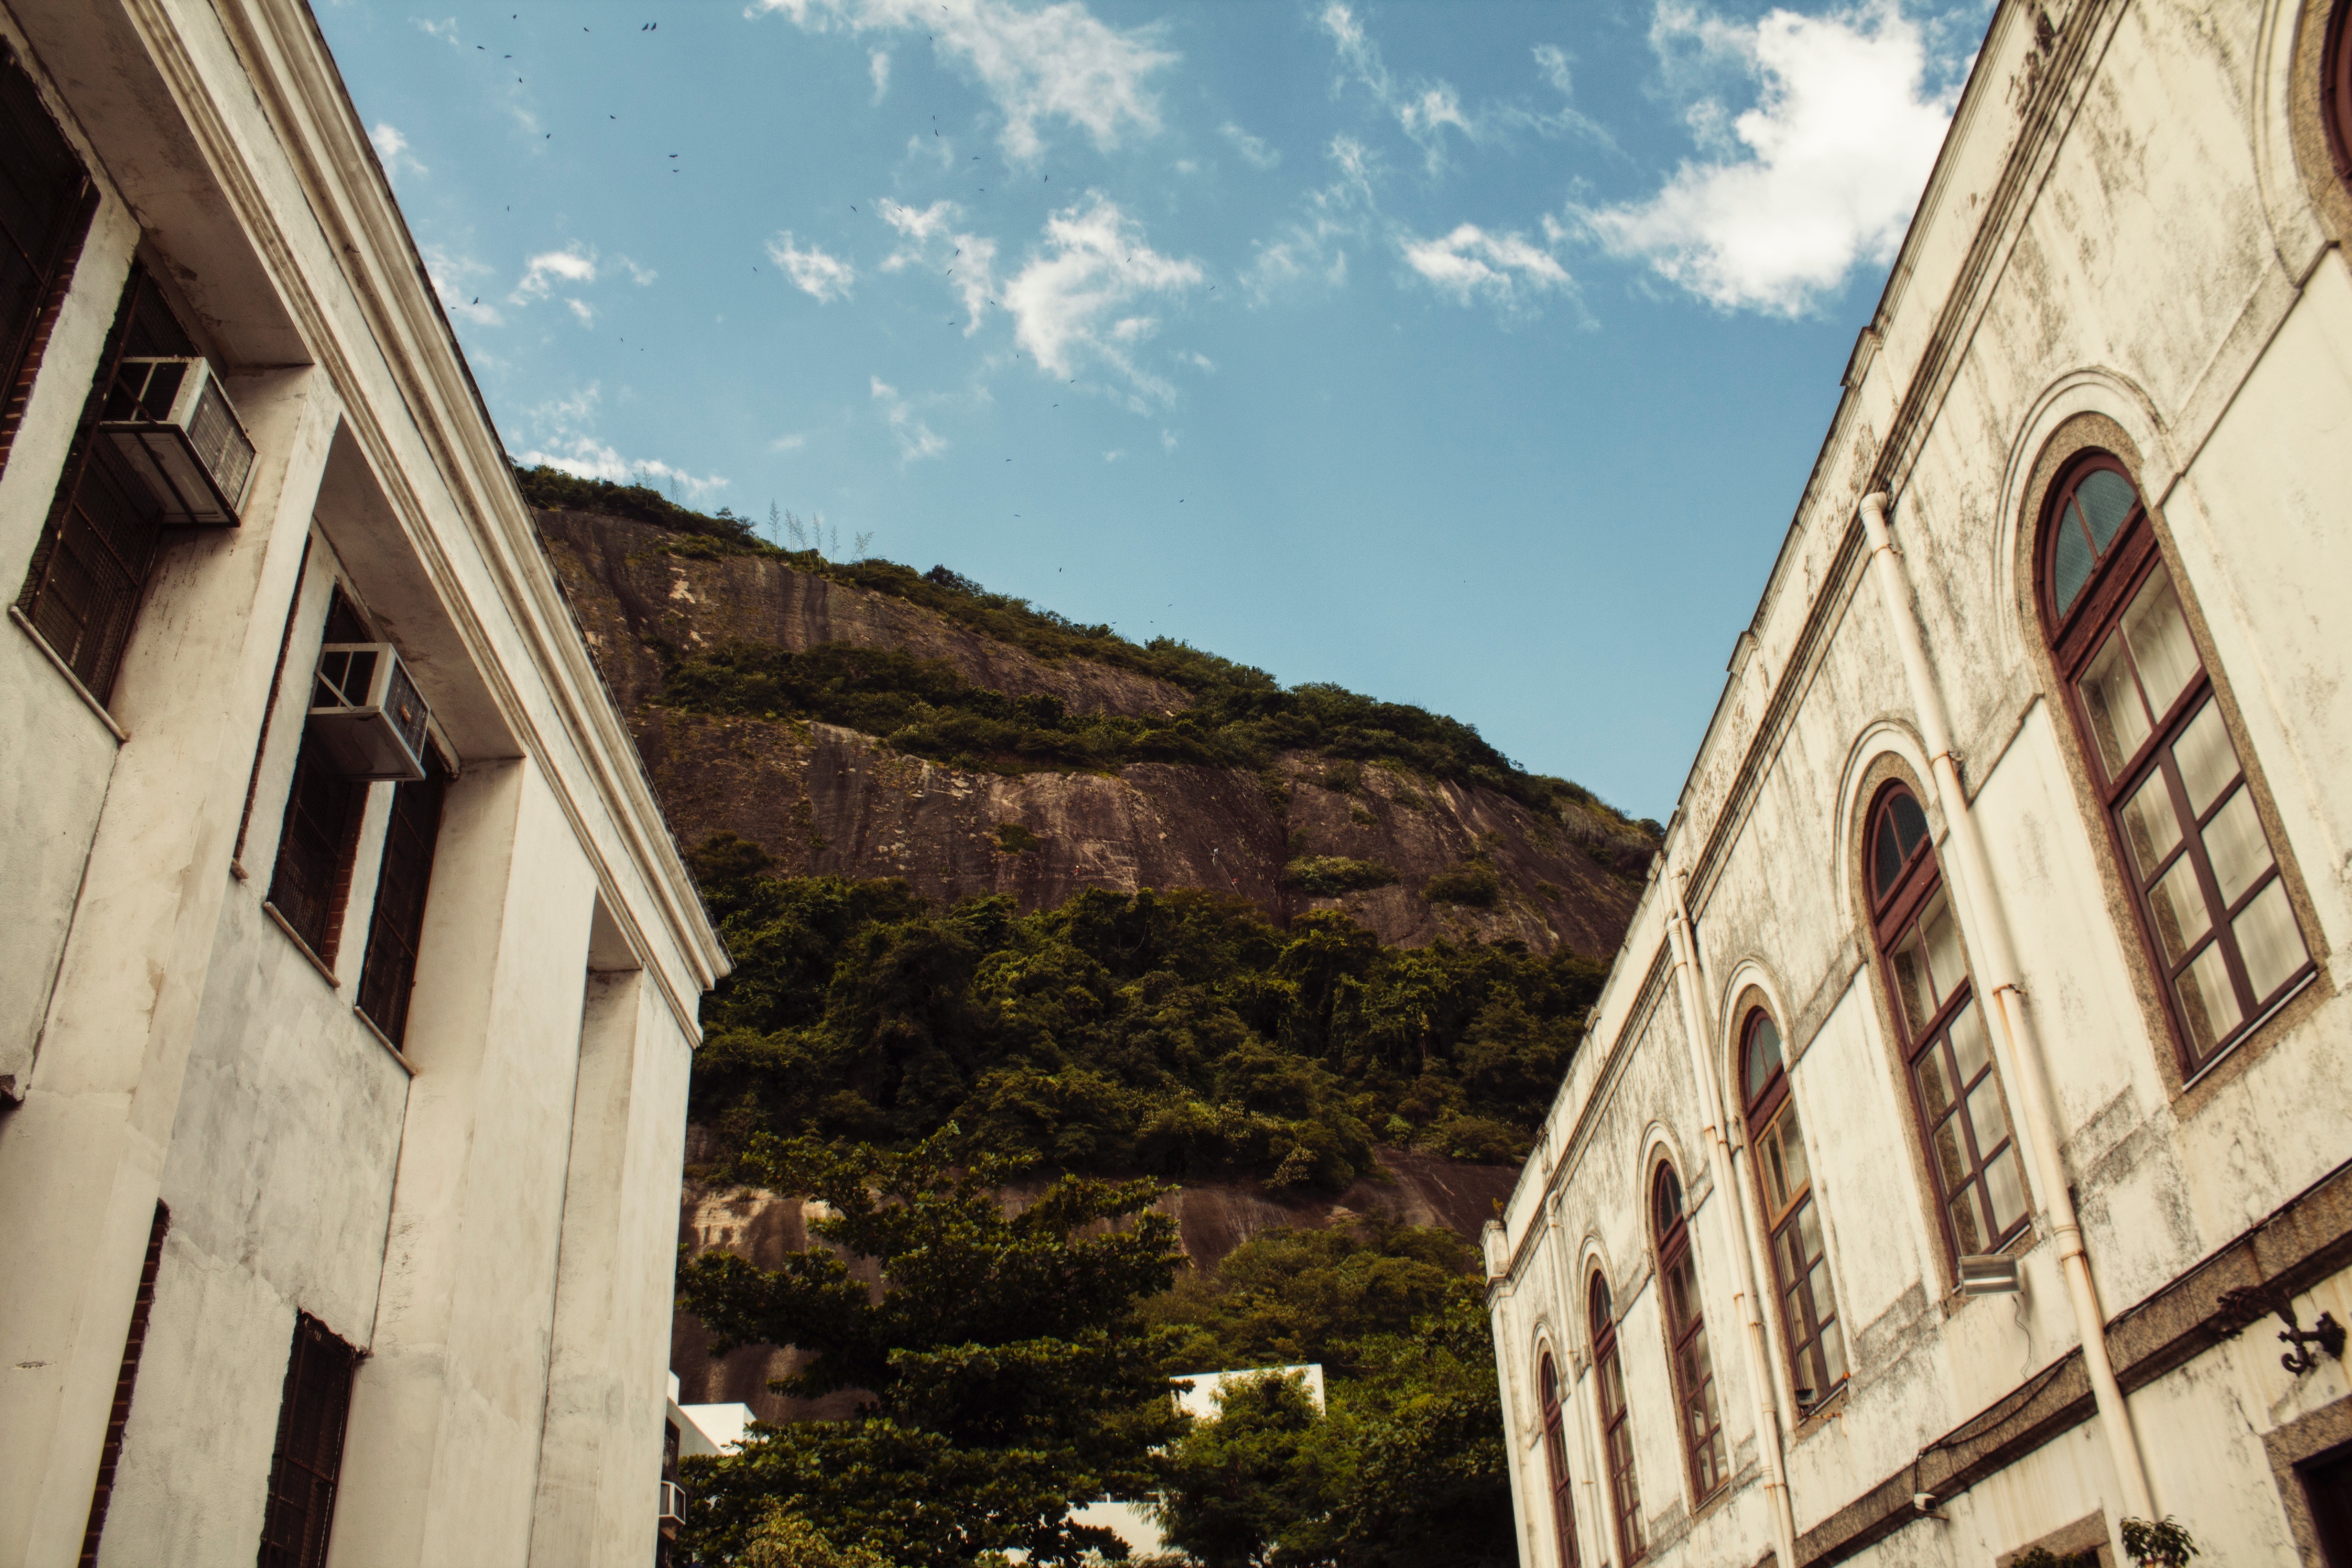
architecture, house, town, facade, church, monastery, history, neighbourhood, ancient history